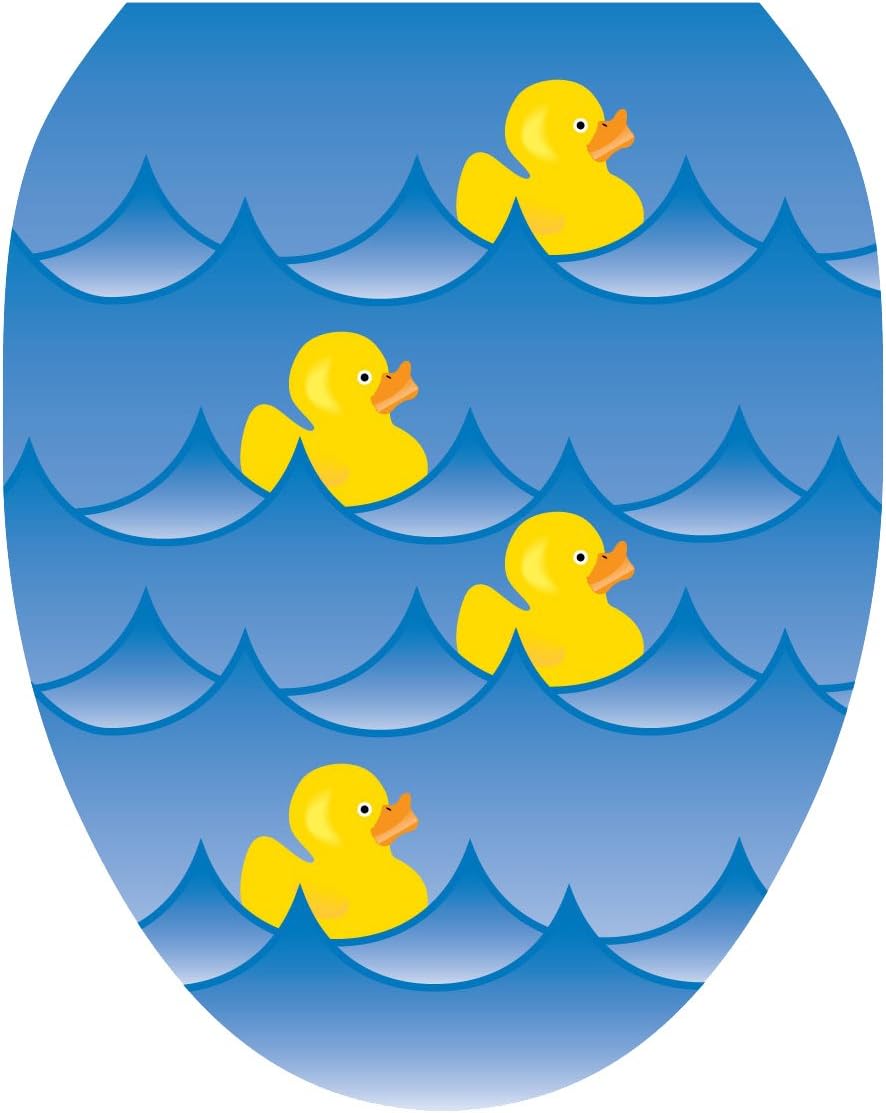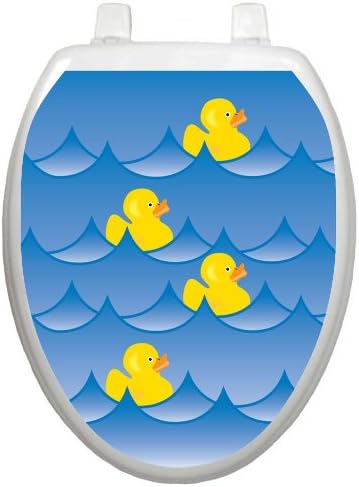
Toilet Tattoos, Toilet Seat Cover Decal, Rubber Ducky Blue, Size Elongated
Category: Tools & Home Improvement
From the Manufacturer Toilet Tattoos is a removable, reusable, decorative applique for the toilet lid. The modern way to enhance your commode. In seconds, transform the look of your lid, simply peel from backer card, place and smooth. Made in the USA from electrostatic vinyl film, it will not harm your lid and wipes clean; No adhesives means you can use them again and again. Available to fit round and elongated toilets; round (actual size 12-Inch by 13.5-Inch) and elongated (12-Inch by 15-Inch). Made for use on standard smooth toilet seats. Not for use on soft cushion seats or brown wooden seats. May need to apply by using water for some plastic lids. Patent pending and winner of the 2008 retailers' choice award, Toilet Tattoos are the only way to crown your throne.
Features: Electrostatic vinyl film | Made in USA or Imported | Removable | Reusable | Hygienic | Wipes clean | Quick and easy application